Barnards Green

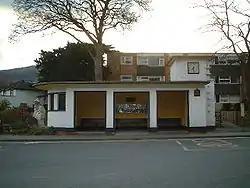
Memorial bus shelter dedicated to those that fell in the 2nd World War.

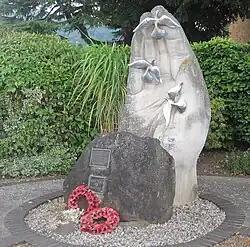
"Hand of Peace", a sculpture by artist Rose Garrard

The centre of Barnard's Green is marked by the Twelve Apostles Island, a pear-shaped traffic roundabout in the central shopping area with its Art Deco style memorial bus shelter, and the nearby "Hand of Peace" sculpture in Portland stone by artist Rose Garrard. while several large housing developments around the main shopping area such as Pound Bank, are referred to by more local names. Almost every kind of urban commerce is represented in the immediate area of the island by around 60 shops and offices, including a butcher, bakery, patisserie, Post Office, cafe, locksmith, DIY store, convenience stores, a supermarket, a small industrial complex, retirement homes, a guest house, law offices, and a variety of snack bars, and traditional and ethnic take-aways.